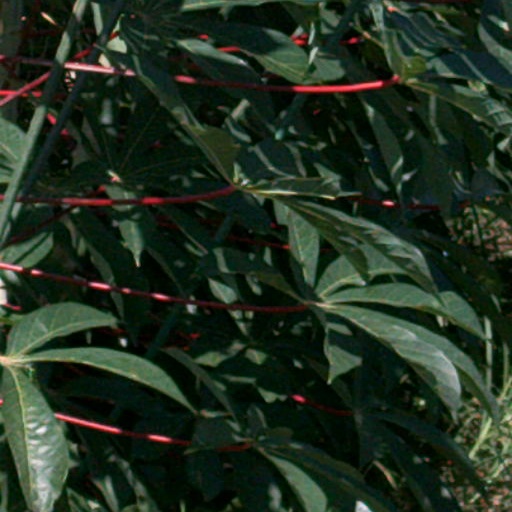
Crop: cassava